Neuenwalde Convent

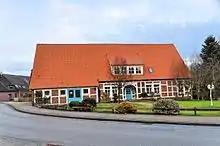
The parsonage

General Superintendent reports that Neuenwalde comprised the convent building, the church, the bailiff's office (Amtshaus), the parsonage, the sextry, the watermill and 53 more hearthes (i.e. households) for the second half of the eighteenth century. In 1775 the Knighthood built a school for the children of its feudal tenant farmers. Later more extensions followed, a turf barn and a granary (1873). In 1888 the tithebarn (Zehntscheune), anyway tithes were no more collected, was rebuilt into apartments for conventuals, one of them for the prioress.